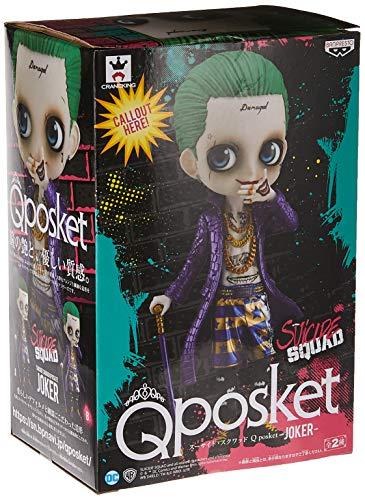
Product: Banpresto BP35750 Suicide Squad Q Posket-Joker-(B: Special Color Ver), Multicolor
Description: Great Condition.
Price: $17.73
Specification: ProductDimensions:4x4x5.5inches|ItemWeight:5.9ounces|ShippingWeight:5.9ounces(Viewshippingratesandpolicies)|ASIN:B07JMHK2P5|Itemmodelnumber:BP35750|Manufacturerrecommendedage:15months-5years